Socialist Soviet Republic of Lithuania and Belorussia

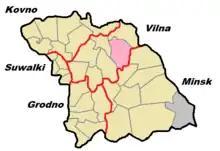
The administrative divisions of SSR LiB. The Vileysky Uyezd is marked in pink. The Rechitsky Uyezd is marked in grey.

After the end of World War I in November 1918, Soviet Russia began a westward offensive following the retreating German Army. It attempted to spread the global proletarian revolution and sought to establish Soviet republics in Eastern Europe. By the end of December 1918, Bolshevik forces reached Lithuania. The Bolsheviks saw the Baltic states as a barrier or a bridge into Western Europe, where they could join the German and the Hungarian Revolutions.